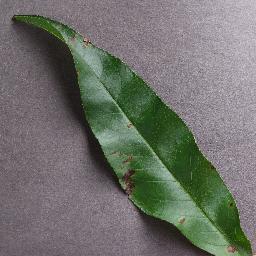
Label: Peach___Bacterial_spot